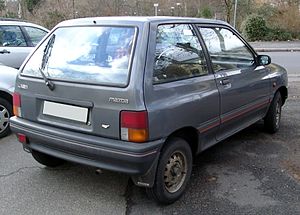
Mazda 121 / 121 (DA, 1987−1990)
121 tredørs bagfra
Mazda 121 var en minibil fra den japanske bilfabrikant Mazda. Bilen blev bygget mellem efteråret 1987 og foråret 2003, og gennemgik i løbet af sin levetid modelskift i 1990 og 1996.